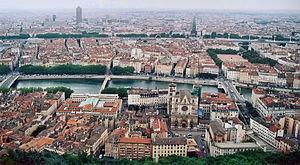
Lyon Vue depuis Fourvière Auteur
Disparue est un feuilleton policier français en huit épisodes de 52 minutes, de Charlotte Brändström, inspiré du feuilleton espagnol Patricia Marcos, la disparue, et diffusé du 19 avril au 10 mai 2015 sur La Une et du 22 avril au 13 mai 2015 sur France 2.
Rhône-Alpes l'Ain, l'Ardèche, la Drôme, l'Isère, la Loire, le Rhône, la Savoie et la Haute-Savoie) et la métropole de Lyon. Son chef-lieu est Lyon.